Julio Alba

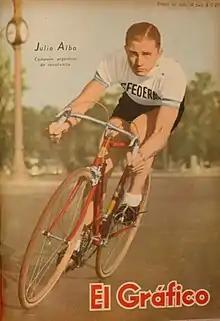

Julio Alba (9 July 1922 – 25 December 1997) was an Argentine cyclist. He competed in the team pursuit event at the 1948 Summer Olympics. Alba also won four consecutive national titles from 1944 to 1947.